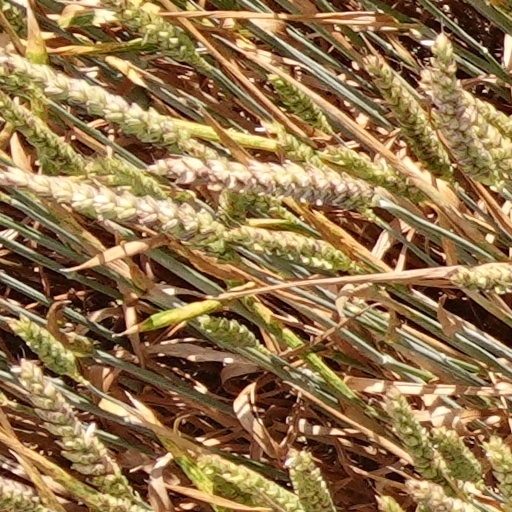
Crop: wheat